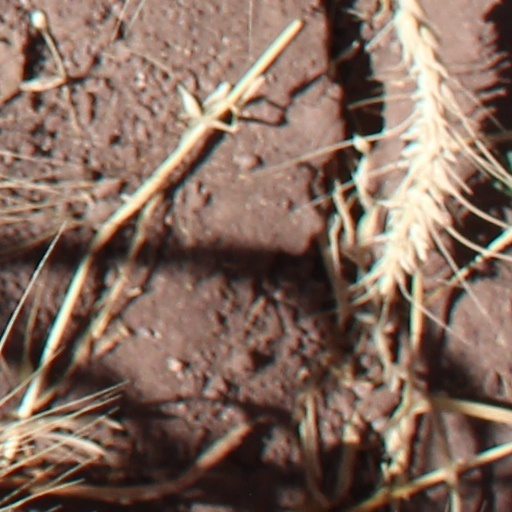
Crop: wheat